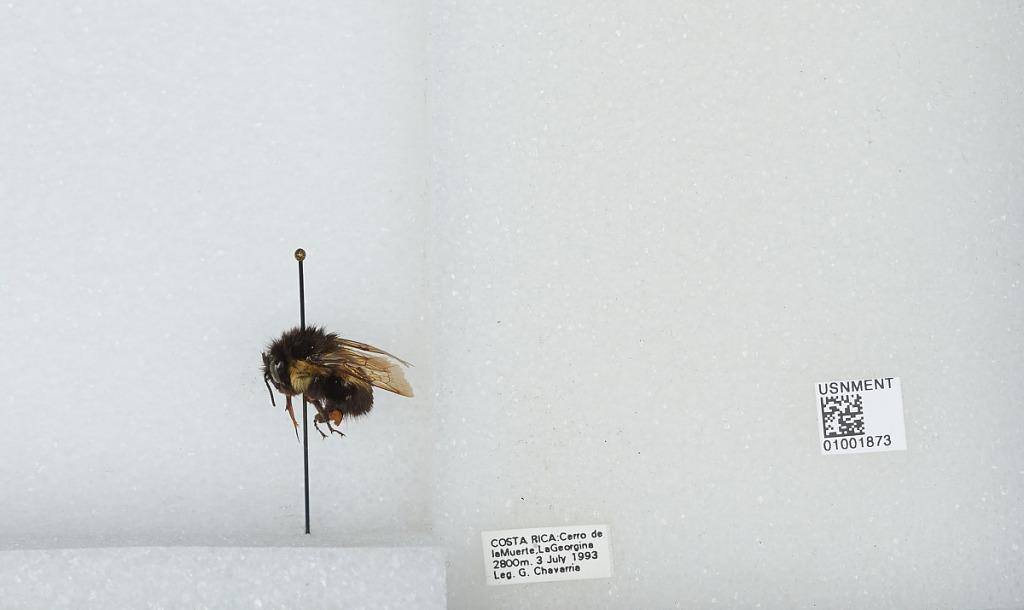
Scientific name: Bombus (Pyrobombus) ephippiatus (Say)
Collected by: G. Chavarria
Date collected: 1993-7-3
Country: Costa Rica
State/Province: San Jose
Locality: Cerro de la Muerte, La Georgina
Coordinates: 9.5583, -83.7239